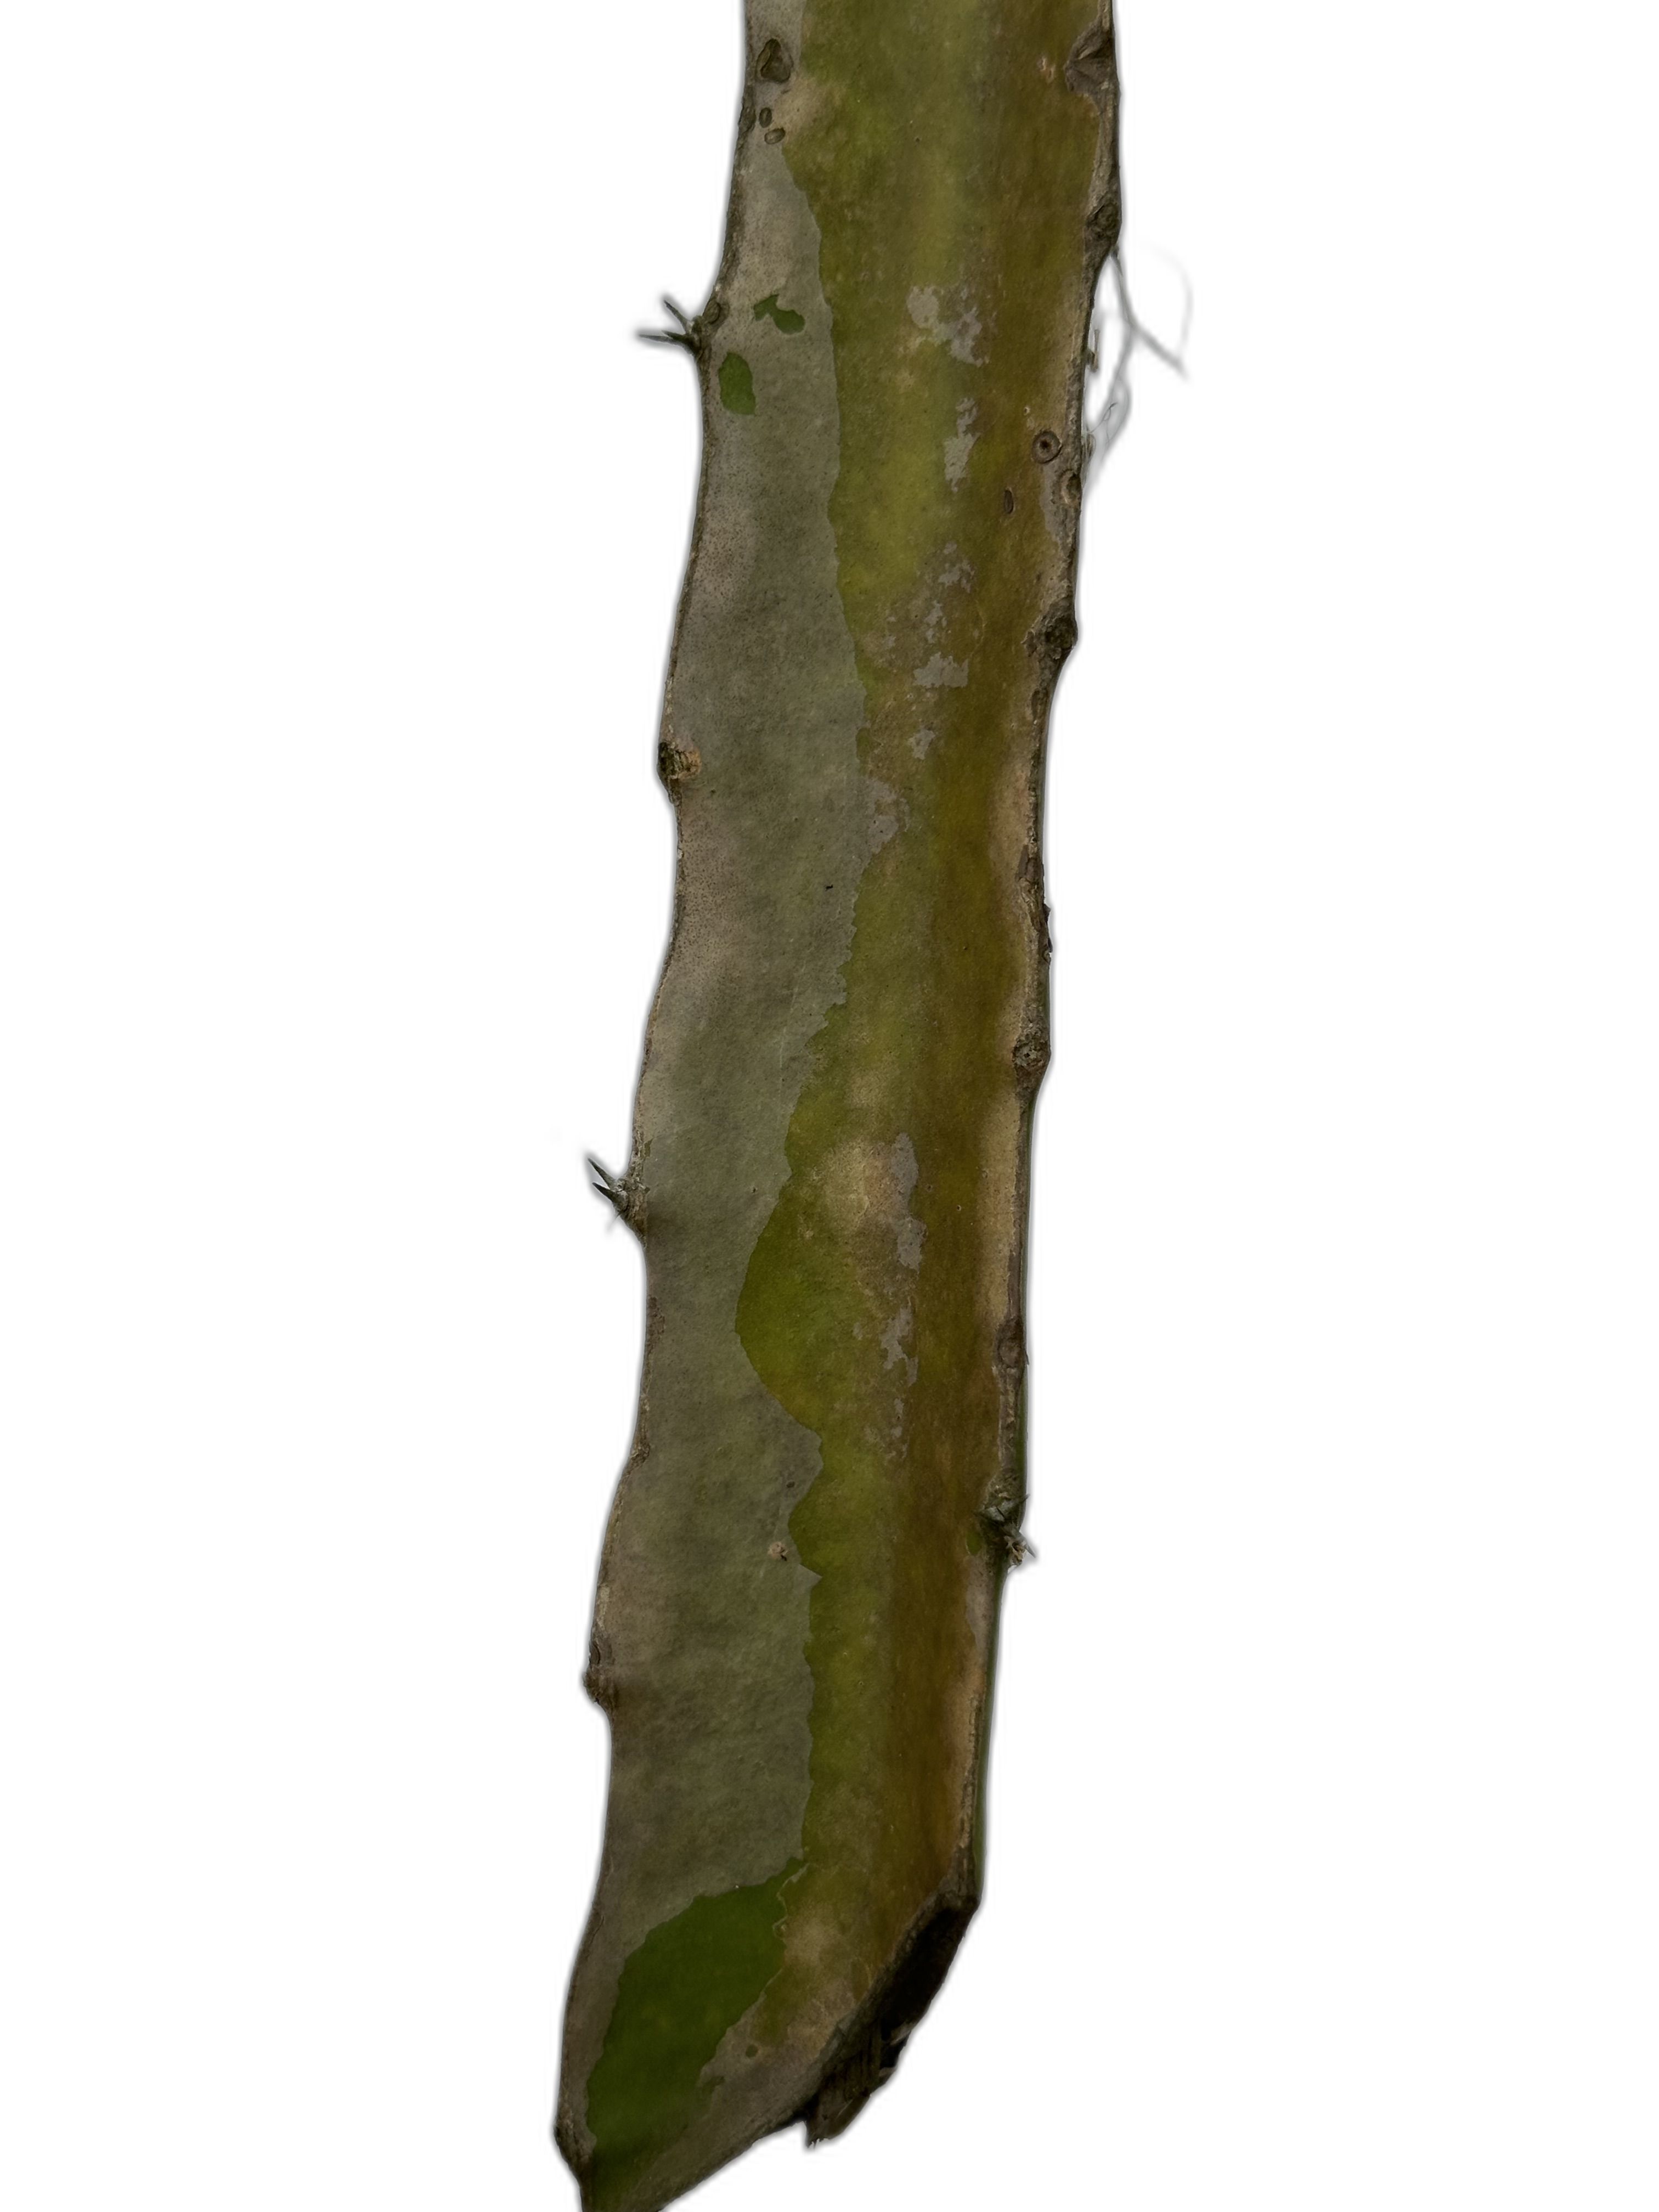
Label: Bad leaf